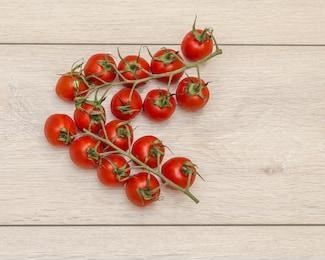
Label: tomato